Pepe Reina

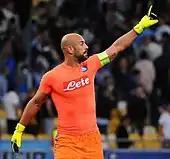
Reina playing for Napoli in 2016

On 3 May 2014, Reina won the Coppa Italia with Napoli after a 3–1 win against Fiorentina.